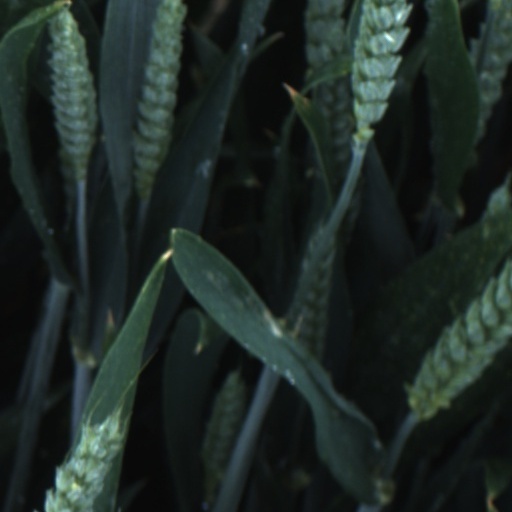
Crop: wheat